Yallamundi light rail station

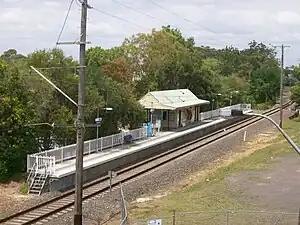
Rydalmere station platform and building in November 2012

The original station opened on 20 April 1896 as Victoria Road. It was renamed Rydalmere on 1 August 1901. The station was originally located on the western side of the line. It was replaced by a new station on the eastern side over the former goods siding on 28 June 1993.